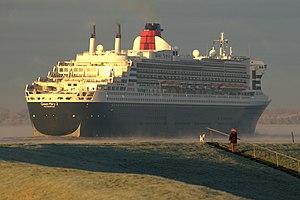
"Le RMS Queen Mary 2 est un paquebot transatlantique britannique de la Cunard construit en France dans les Chantiers de l'Atlantique à Saint-Nazaire et mis en service en 2004 pour assurer la ligne régulière Europe-Amérique du Nord. Il fut à sa construction le paquebot à plus fort tonnage du monde. Il est parfois surnommé ""le dernier transatlantique"", étant le dernier paquebot à effectuer des traversées reliant l'Europe à l'Amérique.